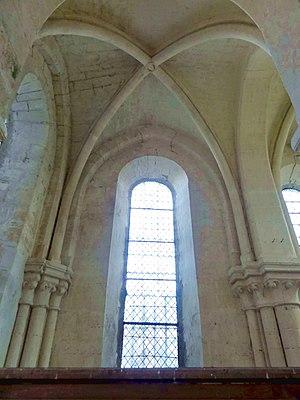
Intérieur de l'église - voir titre.
L'église Saint-Remi est une église catholique située à Laigneville, dans le département de l'Oise, en France. Son clocher en bâtière central, dont le premier étage est caché par les toitures, a ses baies flanquées de colonnettes portant des chapiteaux d'un style roman assez archaïque, qui évoque le début du XIIᵉ siècle. Or, la base du clocher, voûtée d'ogives, a tout du style gothique primitif, et ne devrait pas être beaucoup antérieure au milieu du XIIᵉ siècle. Elle est associée à une voûte en berceau brisé qui recouvre la travée suivante du chœur primitif. Les deux bras du transept sont de longueur inégale, et n'ont pas été bâtis sous la même campagne. Le croisillon sud, plus profond, a la particularité de posséder un mur méridional taillé à même la roche, ce qui est unique dans la région. Il se prolongeait jadis par une absidiole apparemment recouverte d'une voûte en cul-de-four nervée, dont l'amorce semble encore subsister, mais a en fait été entièrement rebâtie. Le croisillon sud, nettement plus petit, s'accompagne d'une minuscule chapelle rectangulaire.